1979 Yugoslav Mount Everest expedition

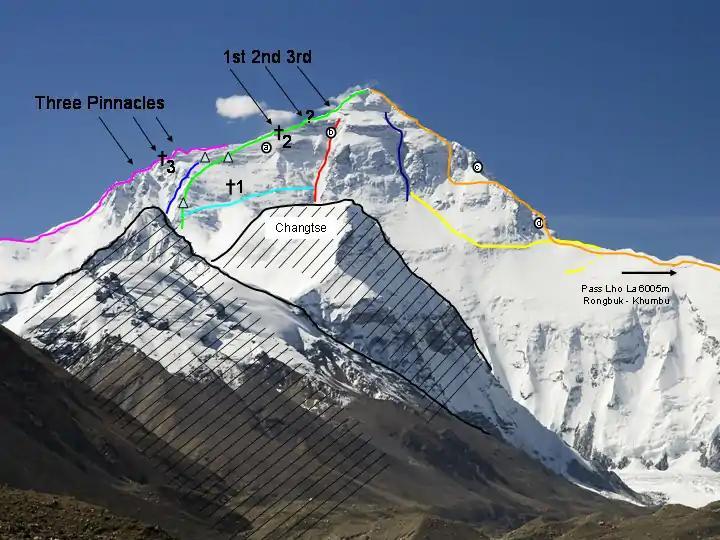
The North Face of Mount Everest. The orange line marks the West Ridge route used by the Yugoslav expedition.

The 1979 Yugoslav Mount Everest expedition was the first successful summit of Mount Everest (8,848m) using the entirety of the West Ridge route (the West Ridge Direct) in the North Face of Everest. It was the seventh expedition in the Himalayas by the Yugoslav alpinist team, and their first and only ascent to the highest peak of Mount Everest. The route became known as the "Yugoslavian route" after the first successful ascent. The Yugoslav state leadership declared this ascent the greatest achievement of Yugoslav sports up to that time.